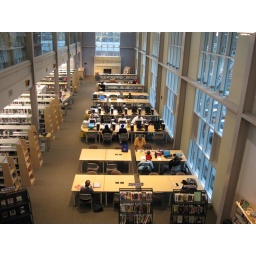
Customers in library viewed from the bridge